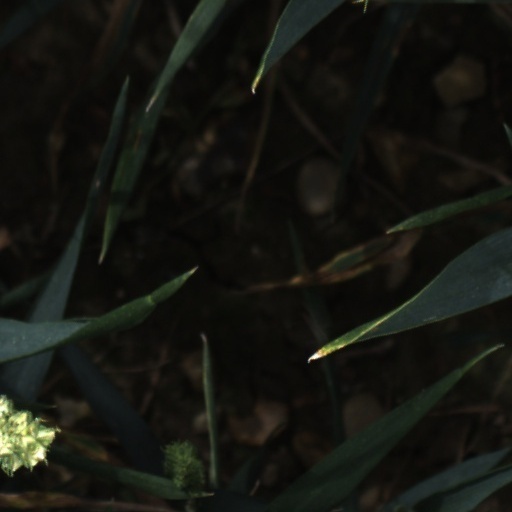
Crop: wheat